Hegewisch, Chicago

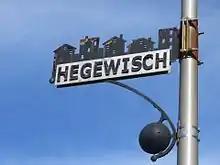
Signage from Hegewisch neighborhood.

Hegewisch has three distinct areas within the neighborhood: "Arizona", "Avalon Trails", and "Old Hegewisch".